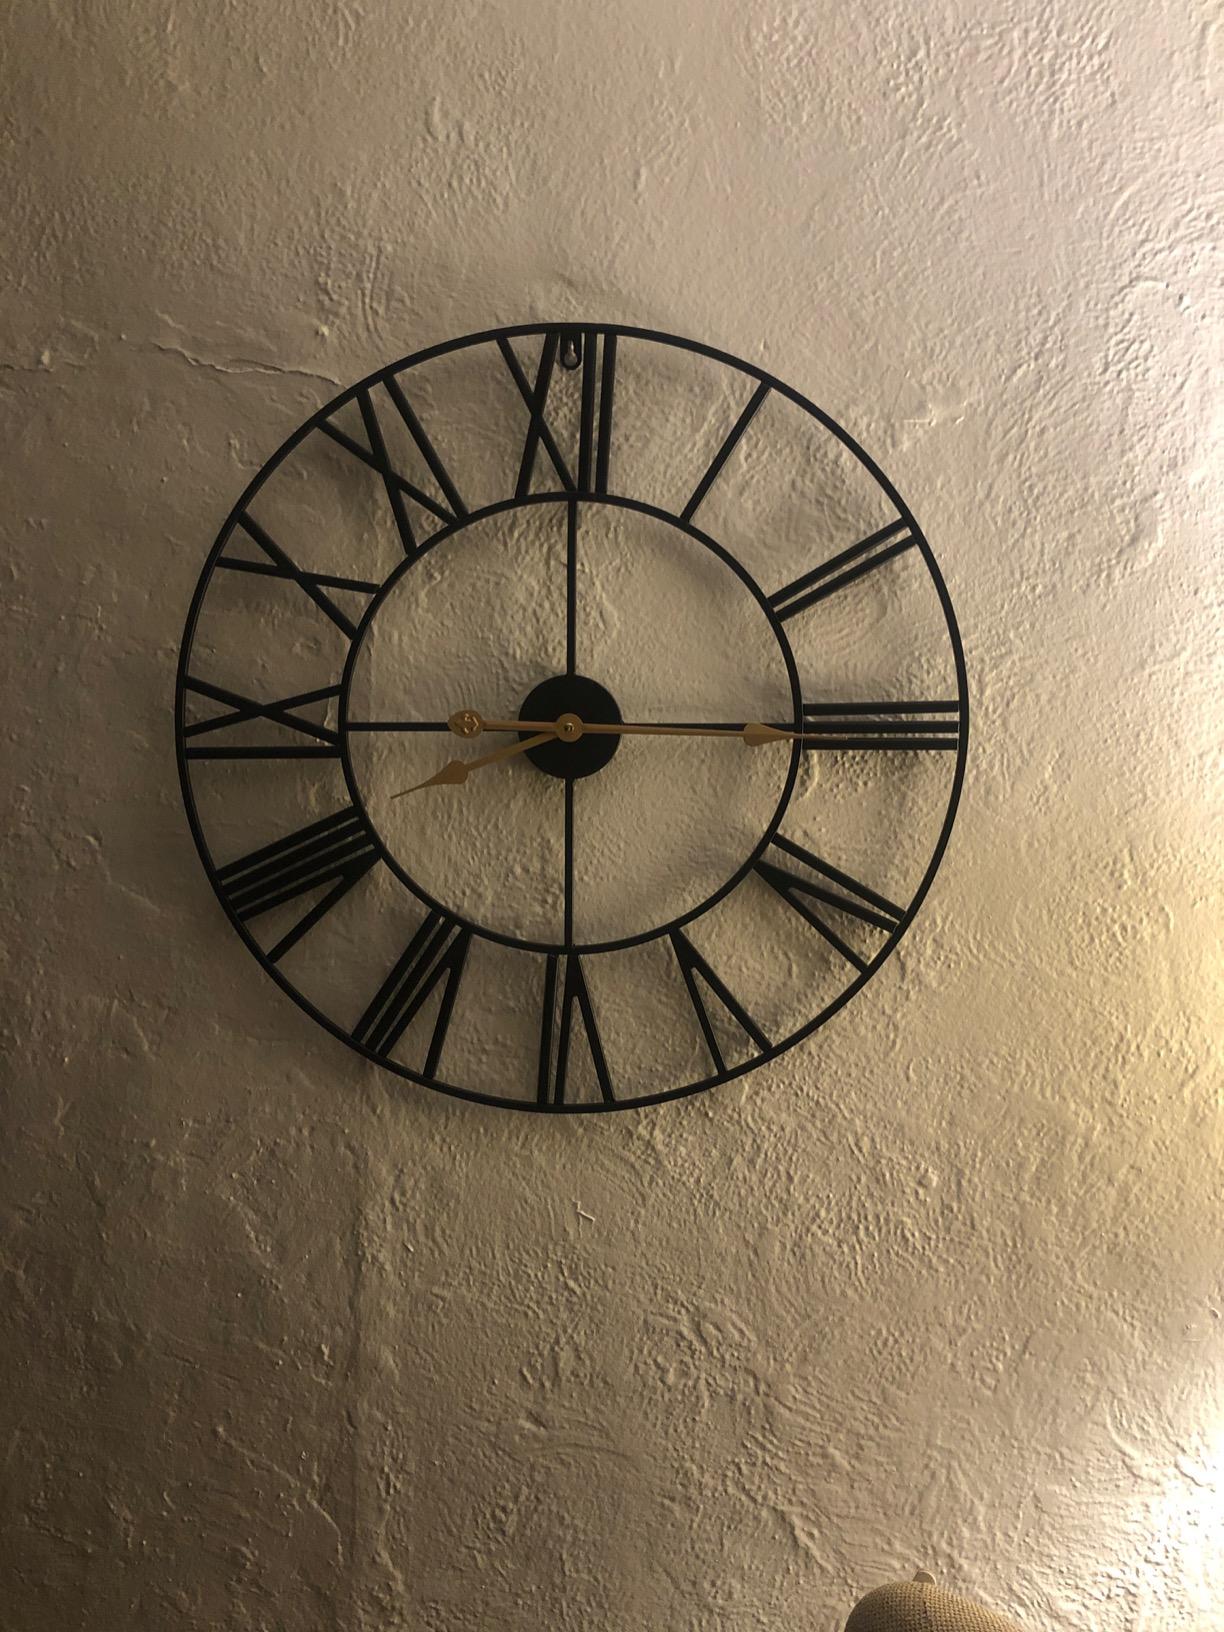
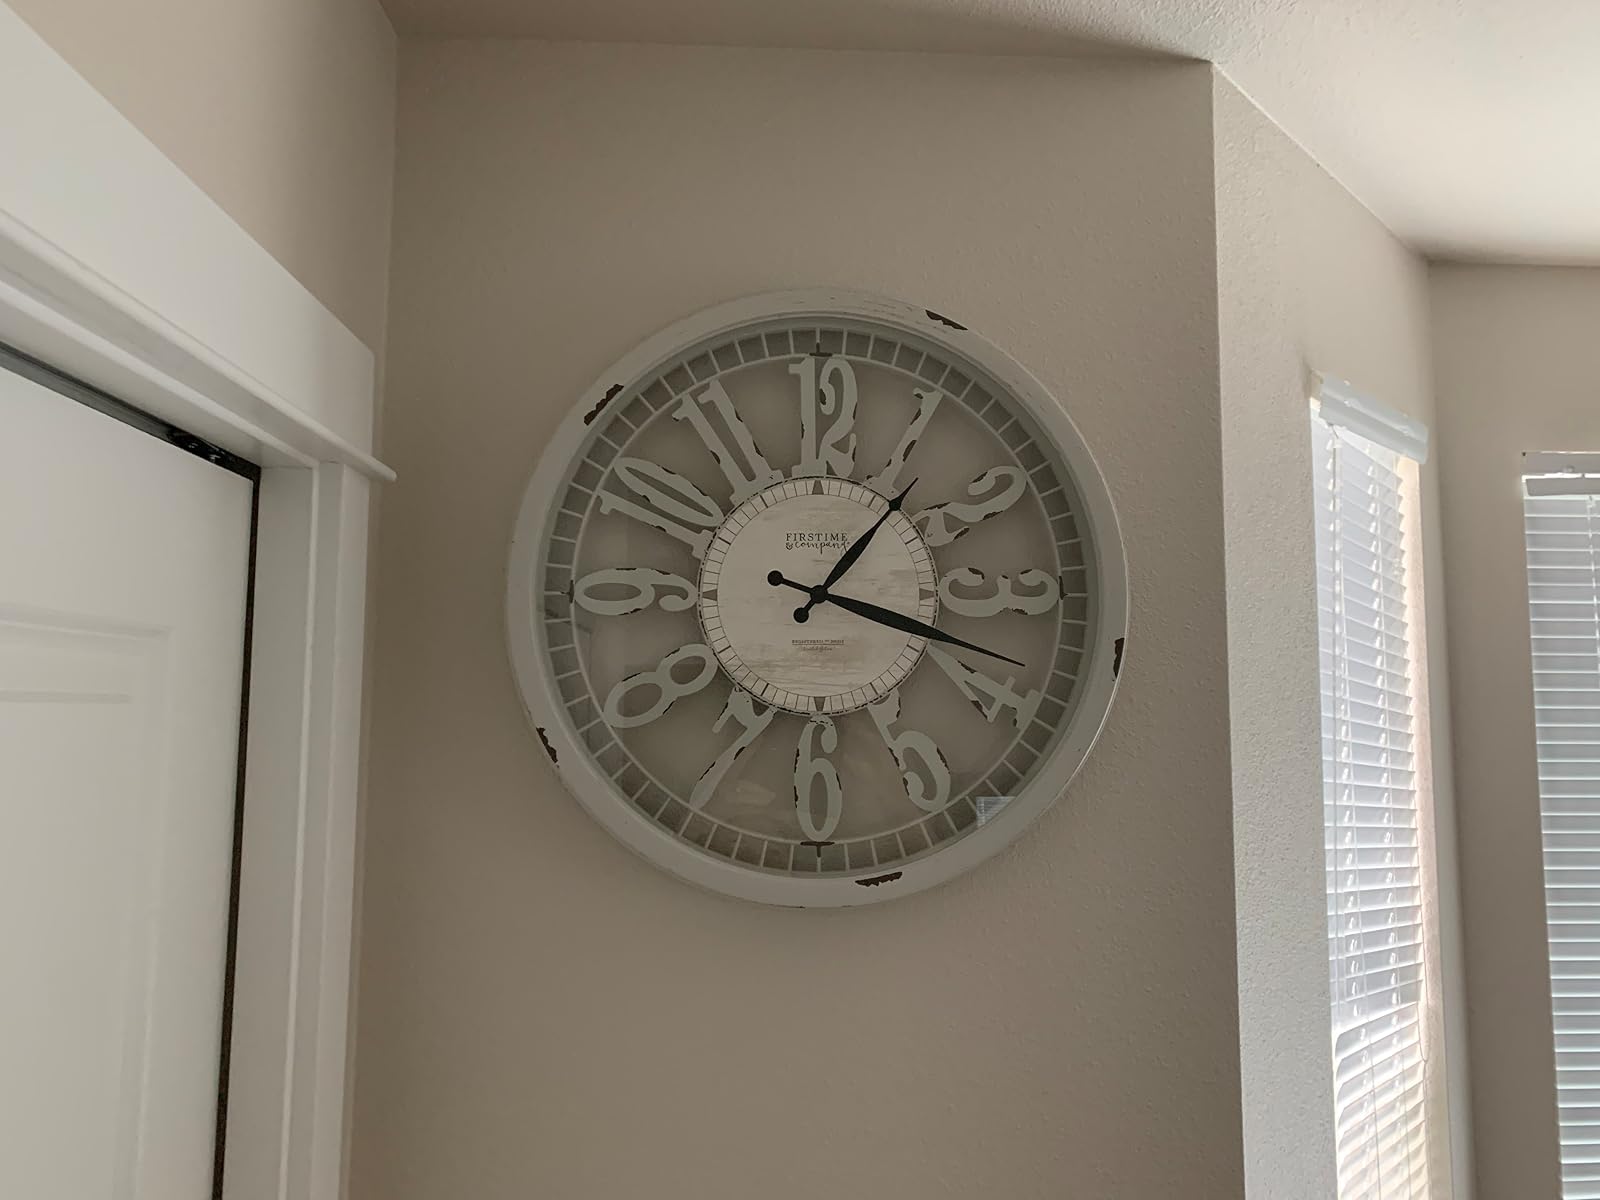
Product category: clock
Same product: no